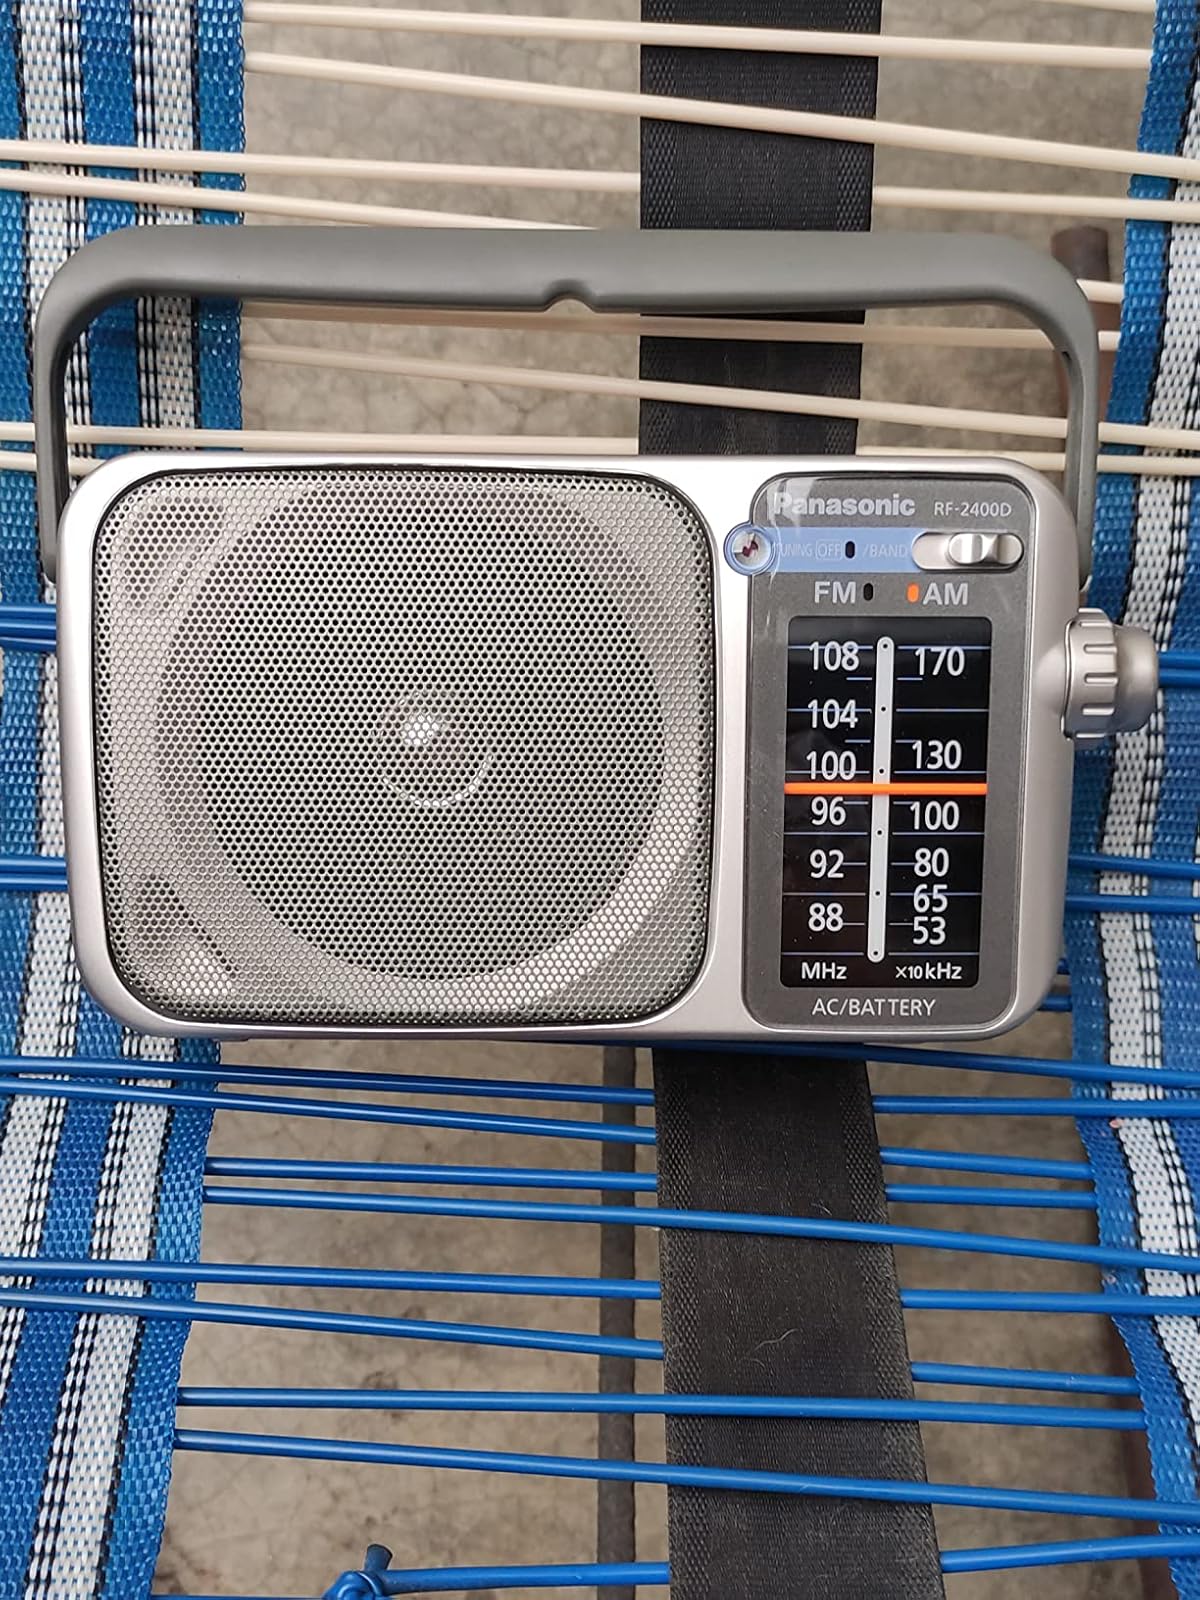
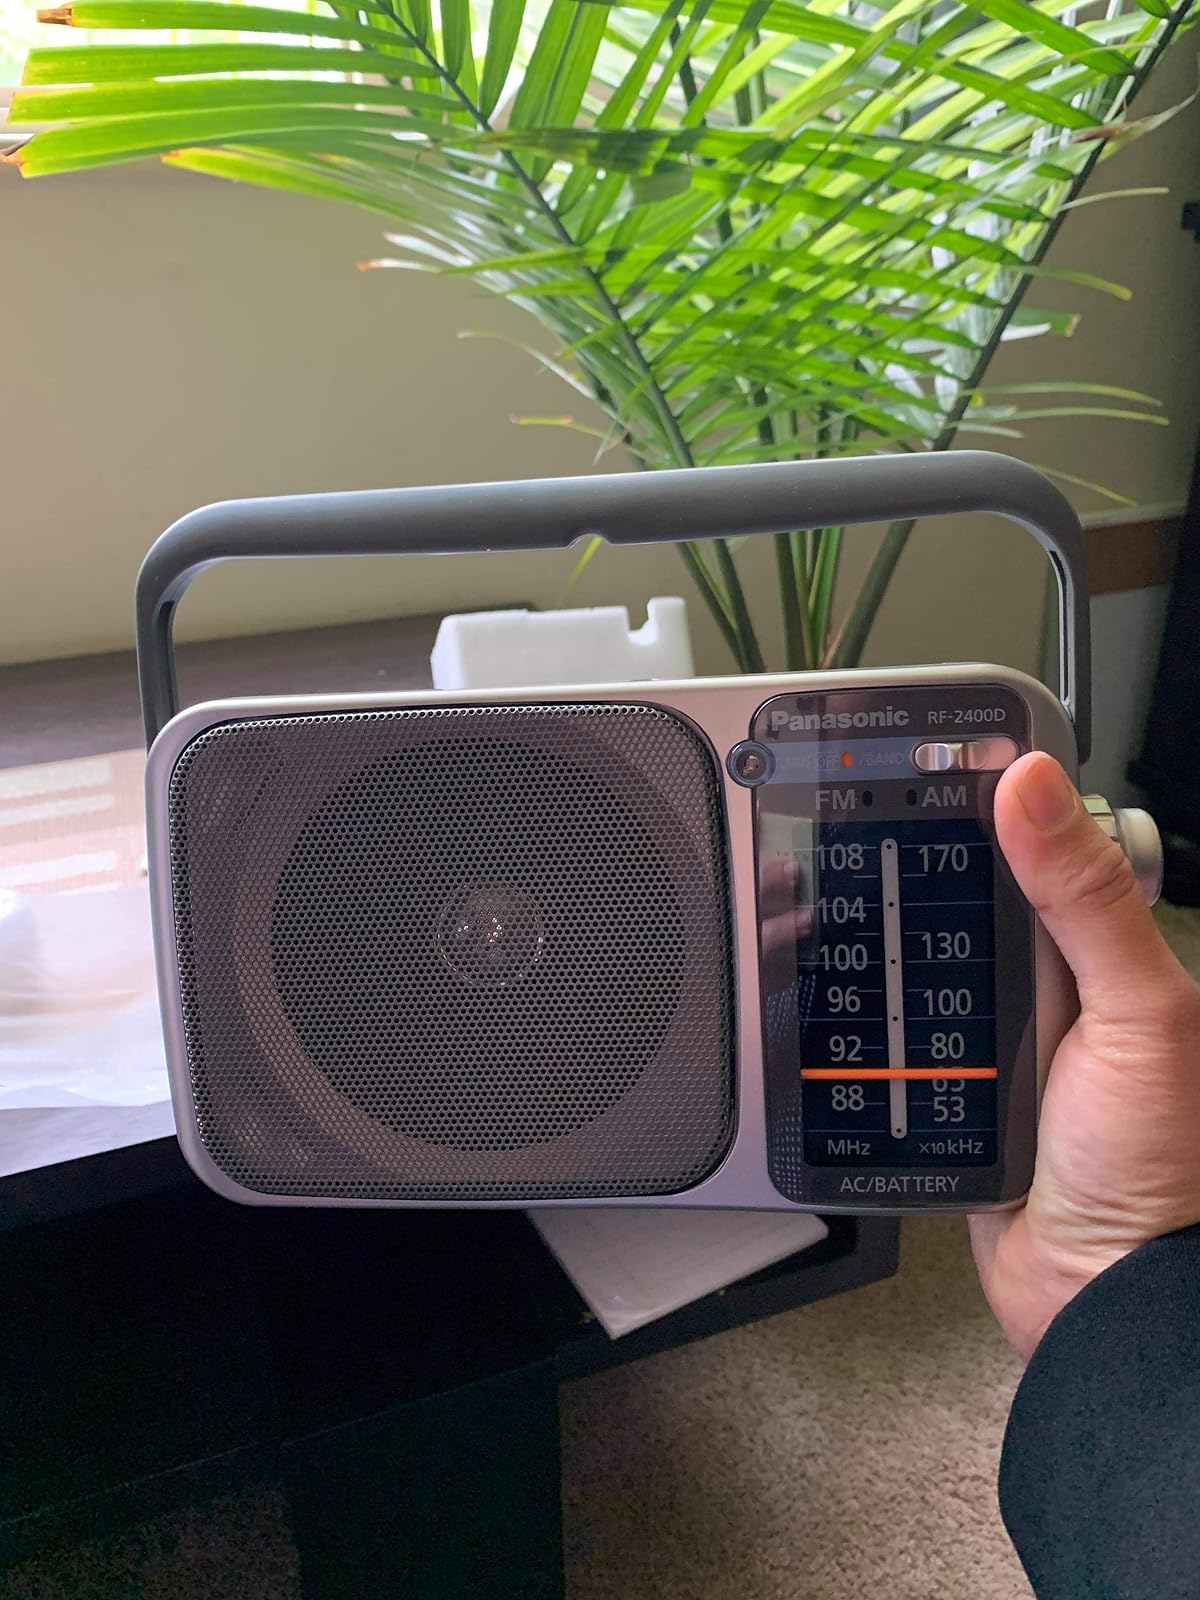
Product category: radio
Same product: yes